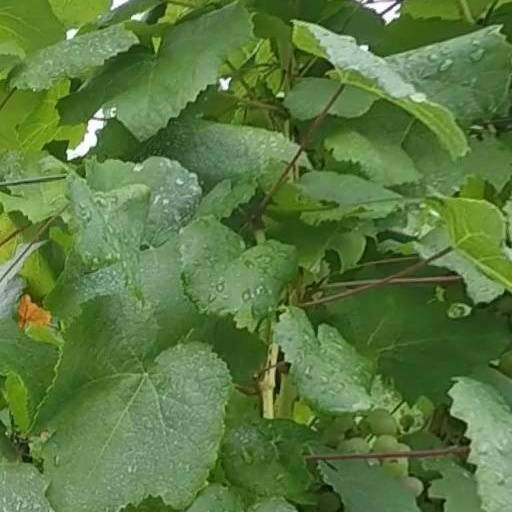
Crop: grape